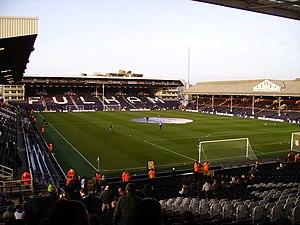
La section féminine de l'Olympique lyonnais est un club de football féminin français basé au Parc Olympique lyonnais à Décines-Charpieu et créé en 2004.